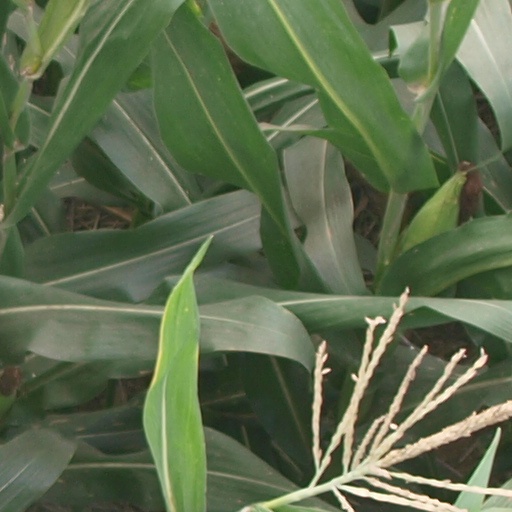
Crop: maize; corn